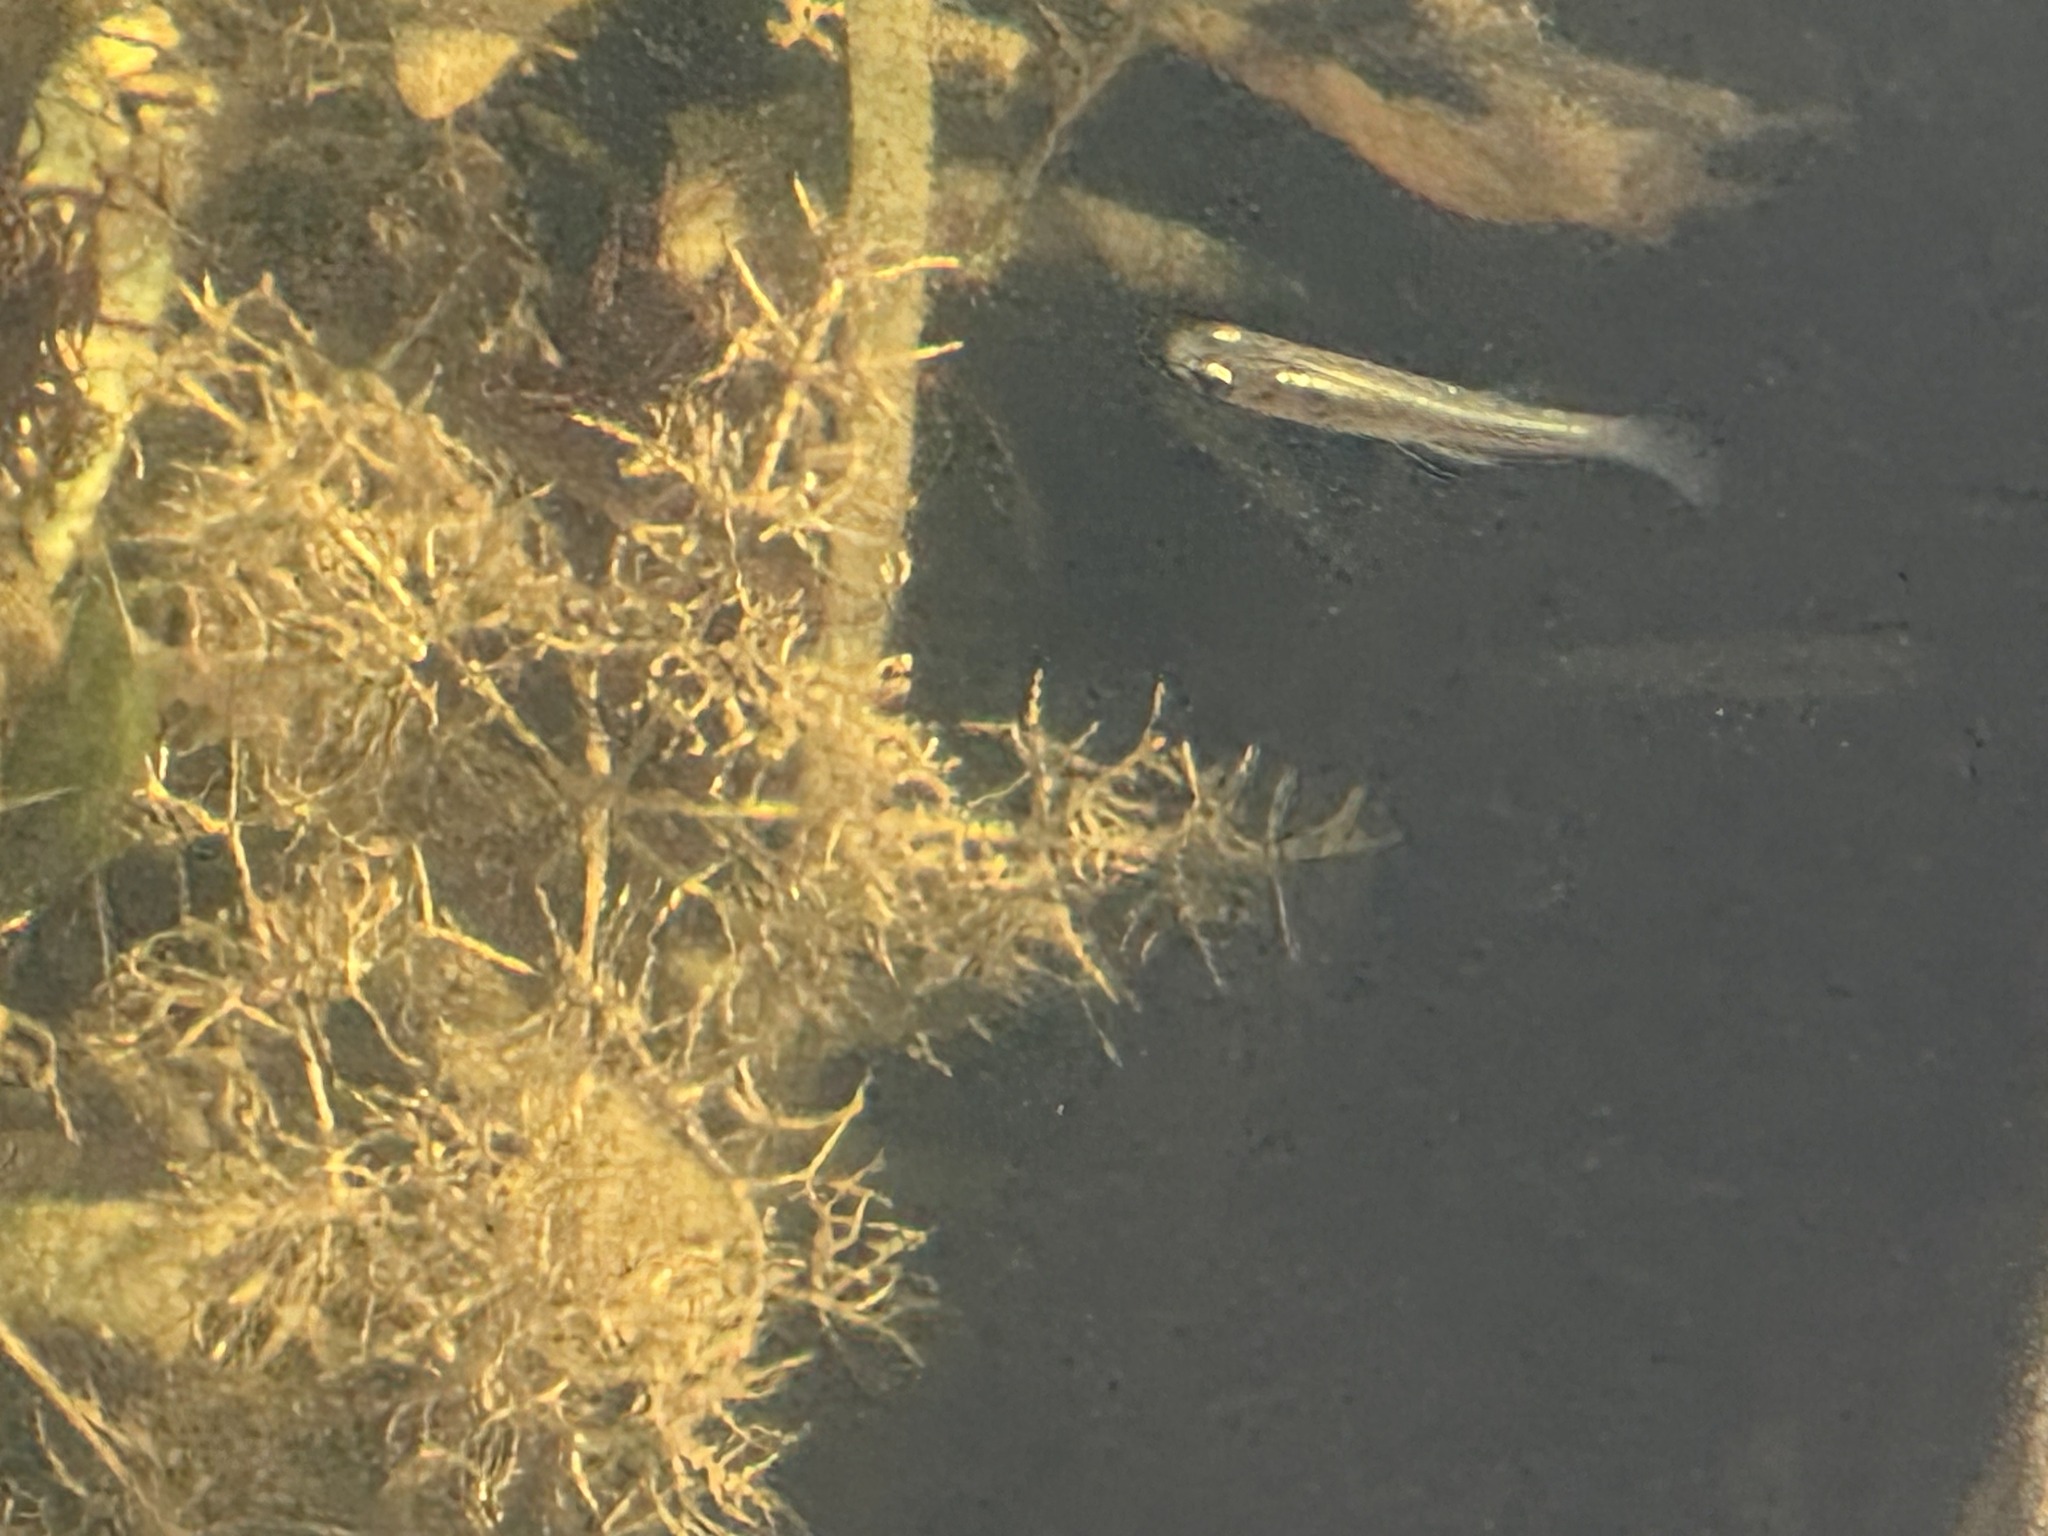
fish (species not among the labelled classes)